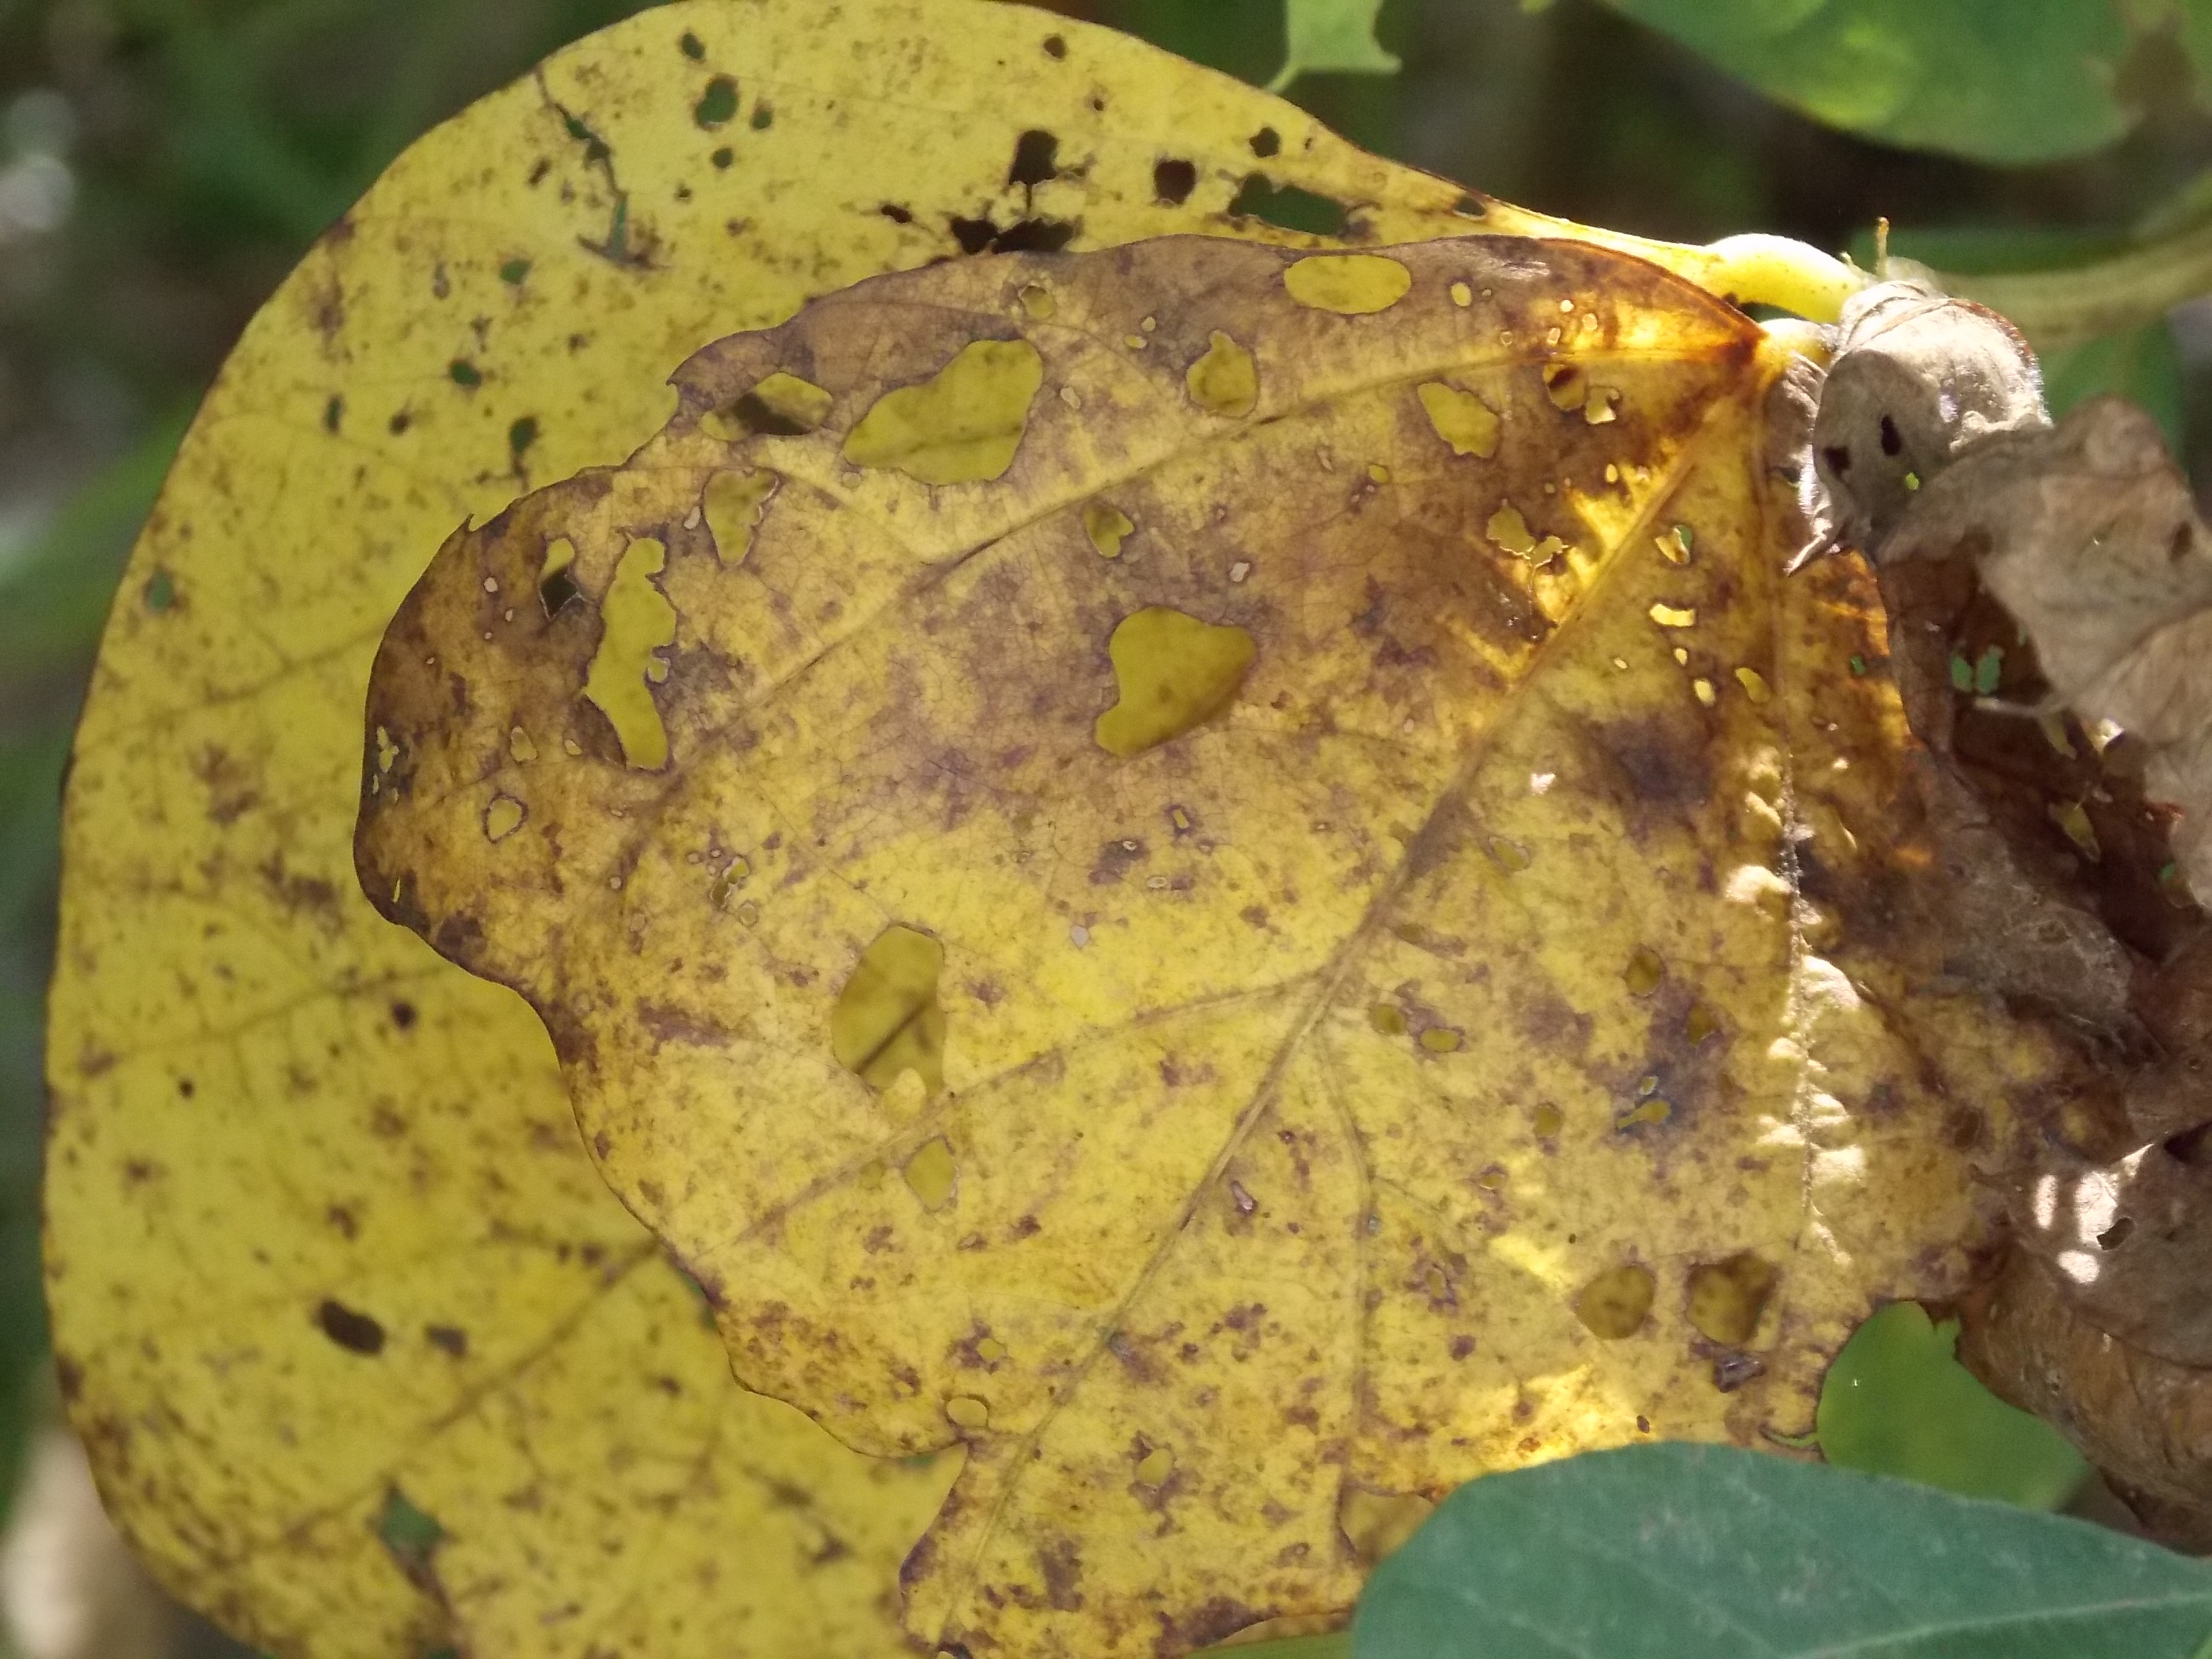
Label: Disease